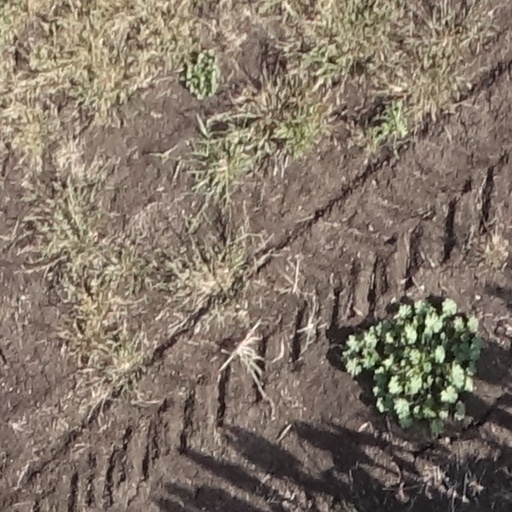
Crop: sorghum